Danzandarjaa Monastery

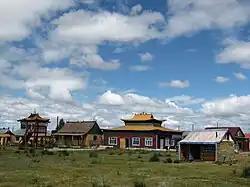
GanDandarjaalin Khiid, partial view

The town of Mörön grew around the monastic complex, founded in 1809–11 on the banks of the Delgermörön river. At its height in the early 20th century the monastery was home to 2000 monks. Dorjjavyn Luvsansharav, a leader of the Mongolia People's Revolutionary Party during the violent Stalinist repressions in Mongolia, studied at the monastery between 1910 and 1921. In the late 1930s Luvsansharav directed a brutal persecution of the Buddhist Church in Mongolia that resulted in the closure and destruction of over 700 monasteries, including Mörön Monastery, destroyed in 1937.